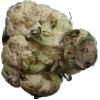
Label: Cauliflower 1